Fujiya

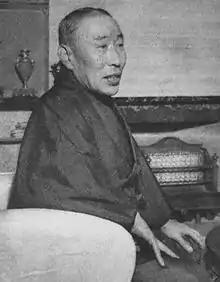
Fujii Rin'emon, founder of Fujiya (1955)

Fujiya is credited with introducing the Christmas cake to Japan.